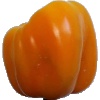
Label: Pepper Yellow 1